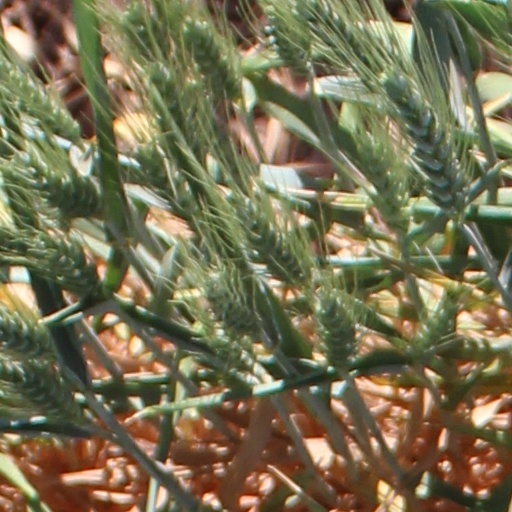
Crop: wheat